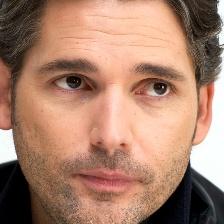
Label: faces